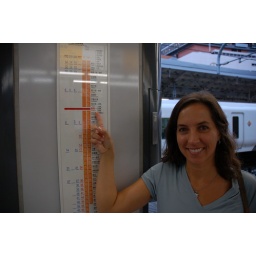
Shinjuku Eki (station) was our base of operations in Tokyo. The subway is the busiest train station in the world.